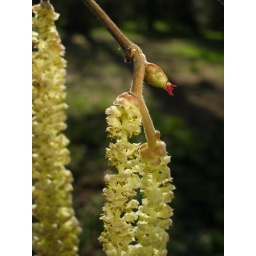
The male flowers (catkins) hang below the female flower - the tiny red brush emerging from the bud.